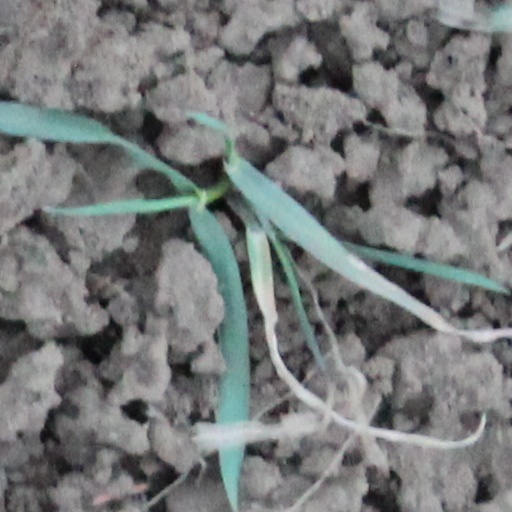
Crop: wheat